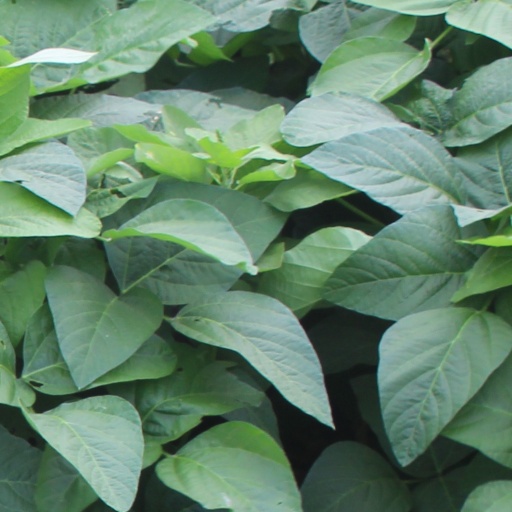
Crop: soybean